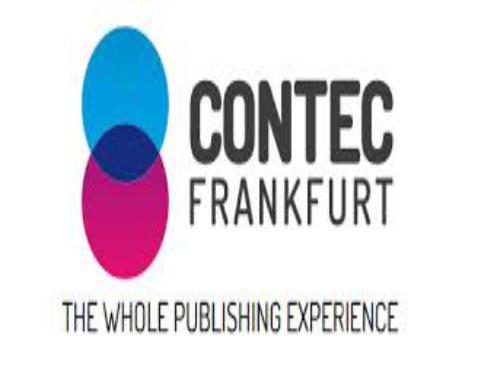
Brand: Contec
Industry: Electronic